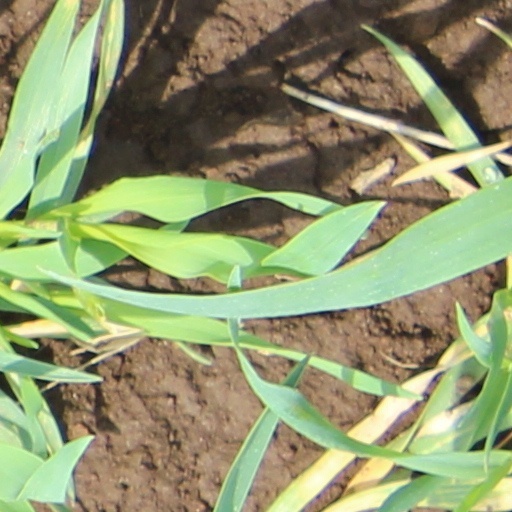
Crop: wheat